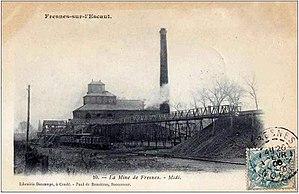
Fosse aujourd'hui disparue implantée jadis sur la commune de Fresnes sur l'Escaut
La fosse Soult nᵒ 1 ou Jean-de-Dieu Soult nᵒ 1 de la Compagnie des mines de Thivencelle est un ancien charbonnage du Bassin minier du Nord-Pas-de-Calais, situé à Fresnes-sur-Escaut. Les travaux préliminaires débutent le 18 septembre 1838 et le fonçage commence en 1839. La fosse est mise en service l'année suivante. Dans la même décennie, la fosse Soult nᵒ 2 est mise en service à quelques centaines de mètres. Deux terrils sont édifiés à proximité des carreaux de fosse, et des logements sont bâtis à proximité. La fosse est reconstruite à la suite de la Première Guerre mondiale.